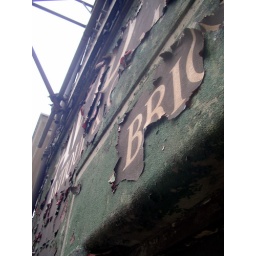
Old sign on a collapsing building in Brighton.One of the pictures I found when going through some old folders.